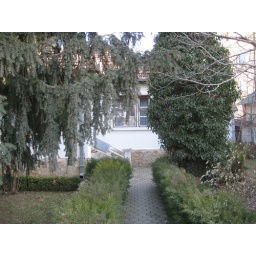
My trees in my house !